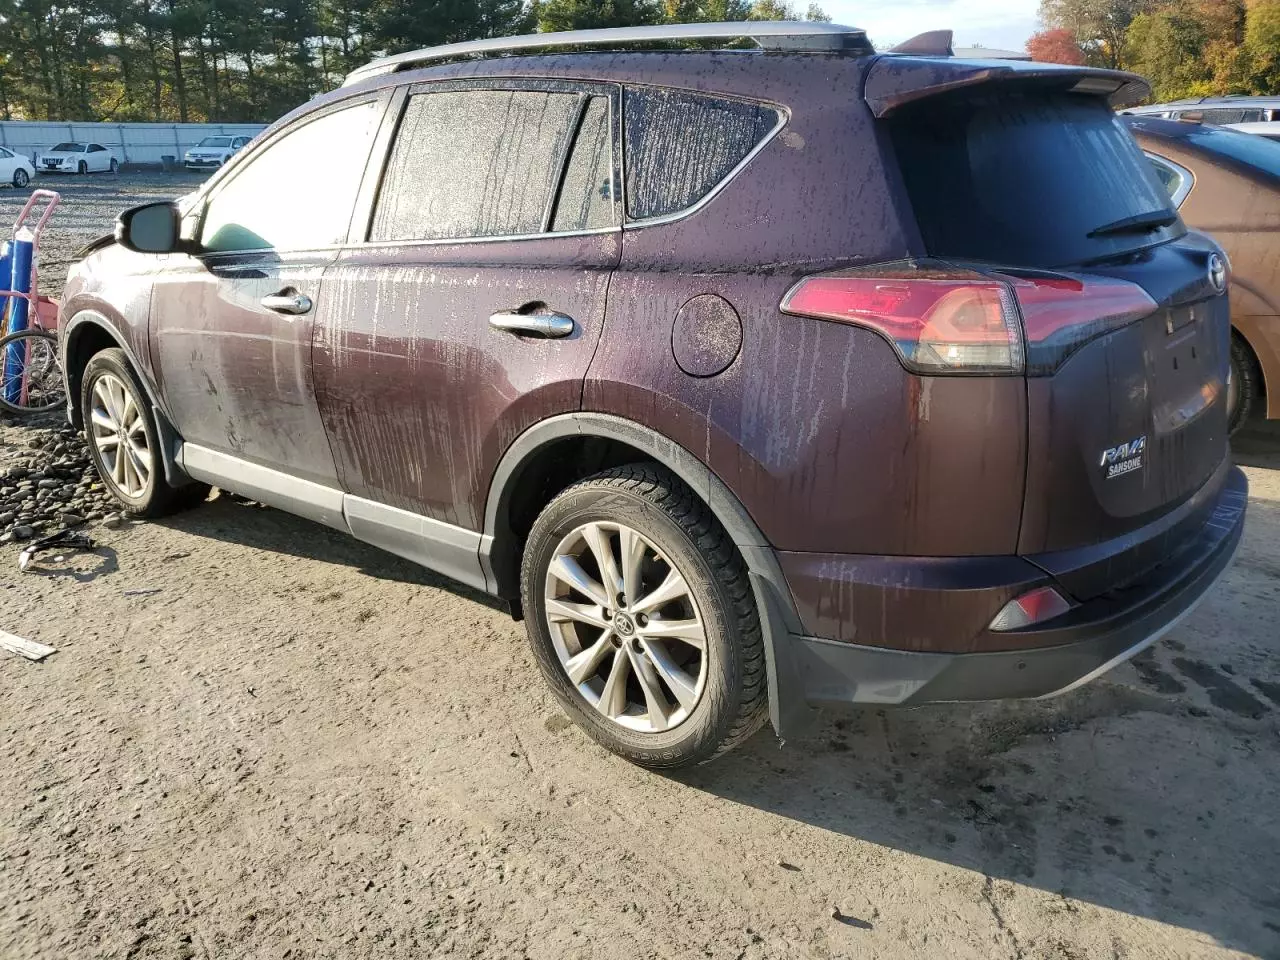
Aucun dommage détecté.
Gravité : aucun